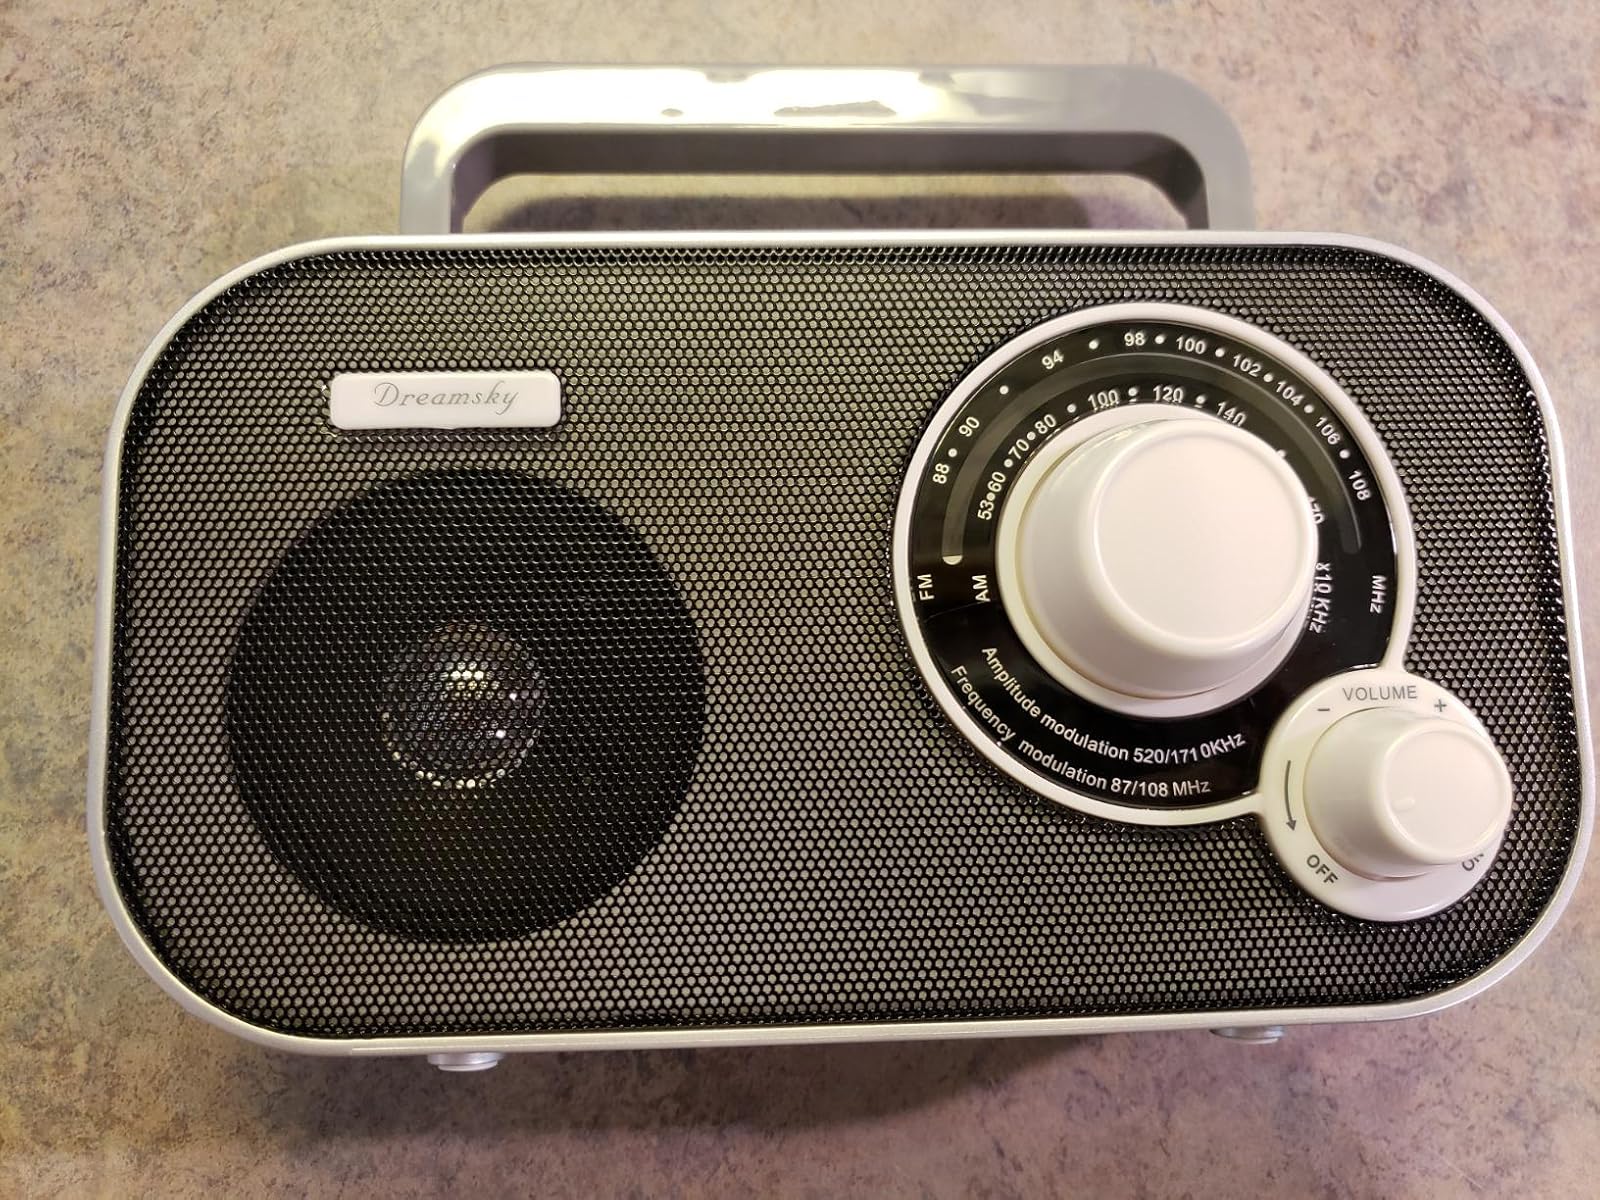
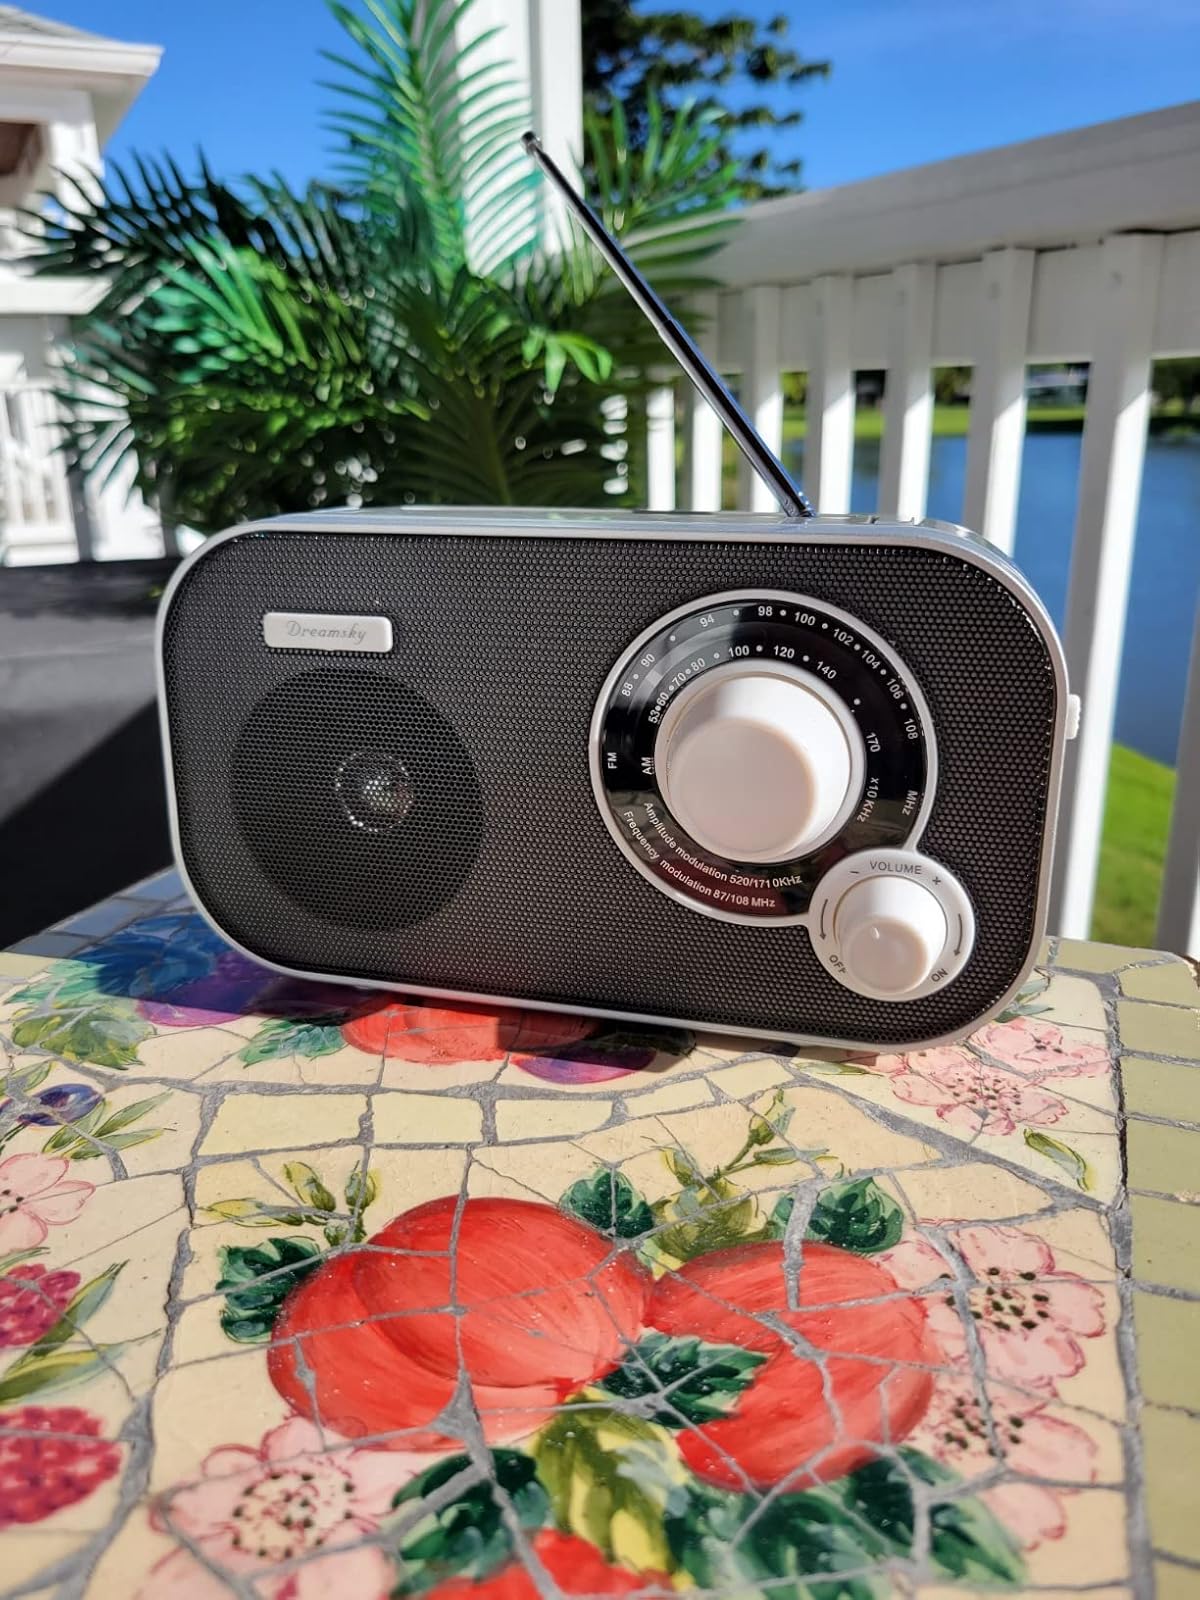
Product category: radio
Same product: yes